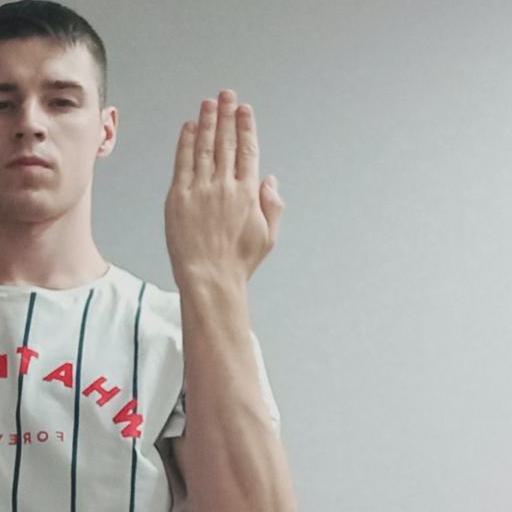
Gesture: stop_inverted